History of the socialist movement in the United States

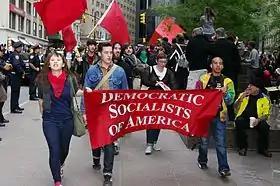
Members of Democratic Socialists of America marching at the Occupy Wall Street protest on September 17, 2011

Michael Harrington soon became the most visible socialist in the United States when his "The Other America" became a best seller, following a long and laudatory "New Yorker" review by Dwight Macdonald. Harrington and other socialists were called to Washington, D.C. to assist the Kennedy administration and then the Johnson administration's War on Poverty and Great Society. Shachtman, Harrington, Kahn and Rustin argued advocated a political strategy called "realignment" that prioritized strengthening labor unions and other progressive organizations that were already active in the Democratic Party. Contributing to the day-to-day struggles of the Civil Rights Movement and labor unions had gained socialists credibility and influence, and had helped to push politicians in the Democratic Party towards social liberal or social democratic positions, at least on civil rights and the War on Poverty. Harrington, Kahn and Horowitz were officers and staff-persons of the League for Industrial Democracy (LID), which helped to start the New Left Students for a Democratic Society (SDS). The three LID officers clashed with the less experienced activists of SDS, like Tom Hayden, when the latter's Port Huron Statement criticized socialist and liberal opposition to communism and criticized the labor movement while promoting students as agents of social change. LID and SDS split in 1965, when SDS voted to remove from its constitution the "exclusion clause" that prohibited membership by communists: The SDS exclusion clause had barred "advocates of or apologists for totalitarianism." The clause's removal effectively invited "disciplined cadre" to attempt to "take over or paralyze" SDS as had occurred to mass organizations in the thirties. Afterwards, Marxism–Leninism, particularly the PLP, helped to write "the death sentence" for SDS, which nonetheless had over 100 thousand members at its peak. "Monopoly Capital: An Essay on the American Economic and Social Order" is a book by Paul Sweezy and Paul A. Baran published in 1966 by Monthly Review Press. It made a major contribution to Marxian theory by shifting attention from the assumption of a competitive economy to the monopolistic economy associated with the giant corporations that dominate the modern accumulation process. Their work played a leading role in the intellectual development of the New Left in the 1960s and 1970s. As a review in the American Economic Review stated, it represented "the first serious attempt to extend Marx's model of competitive capitalism to the new conditions of monopoly capitalism." It has recently attracted renewed attention following the Great Recession.